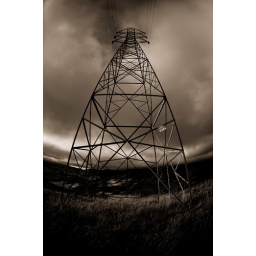
Power pole on top of highschool hill in San Luis Obispo, CA.